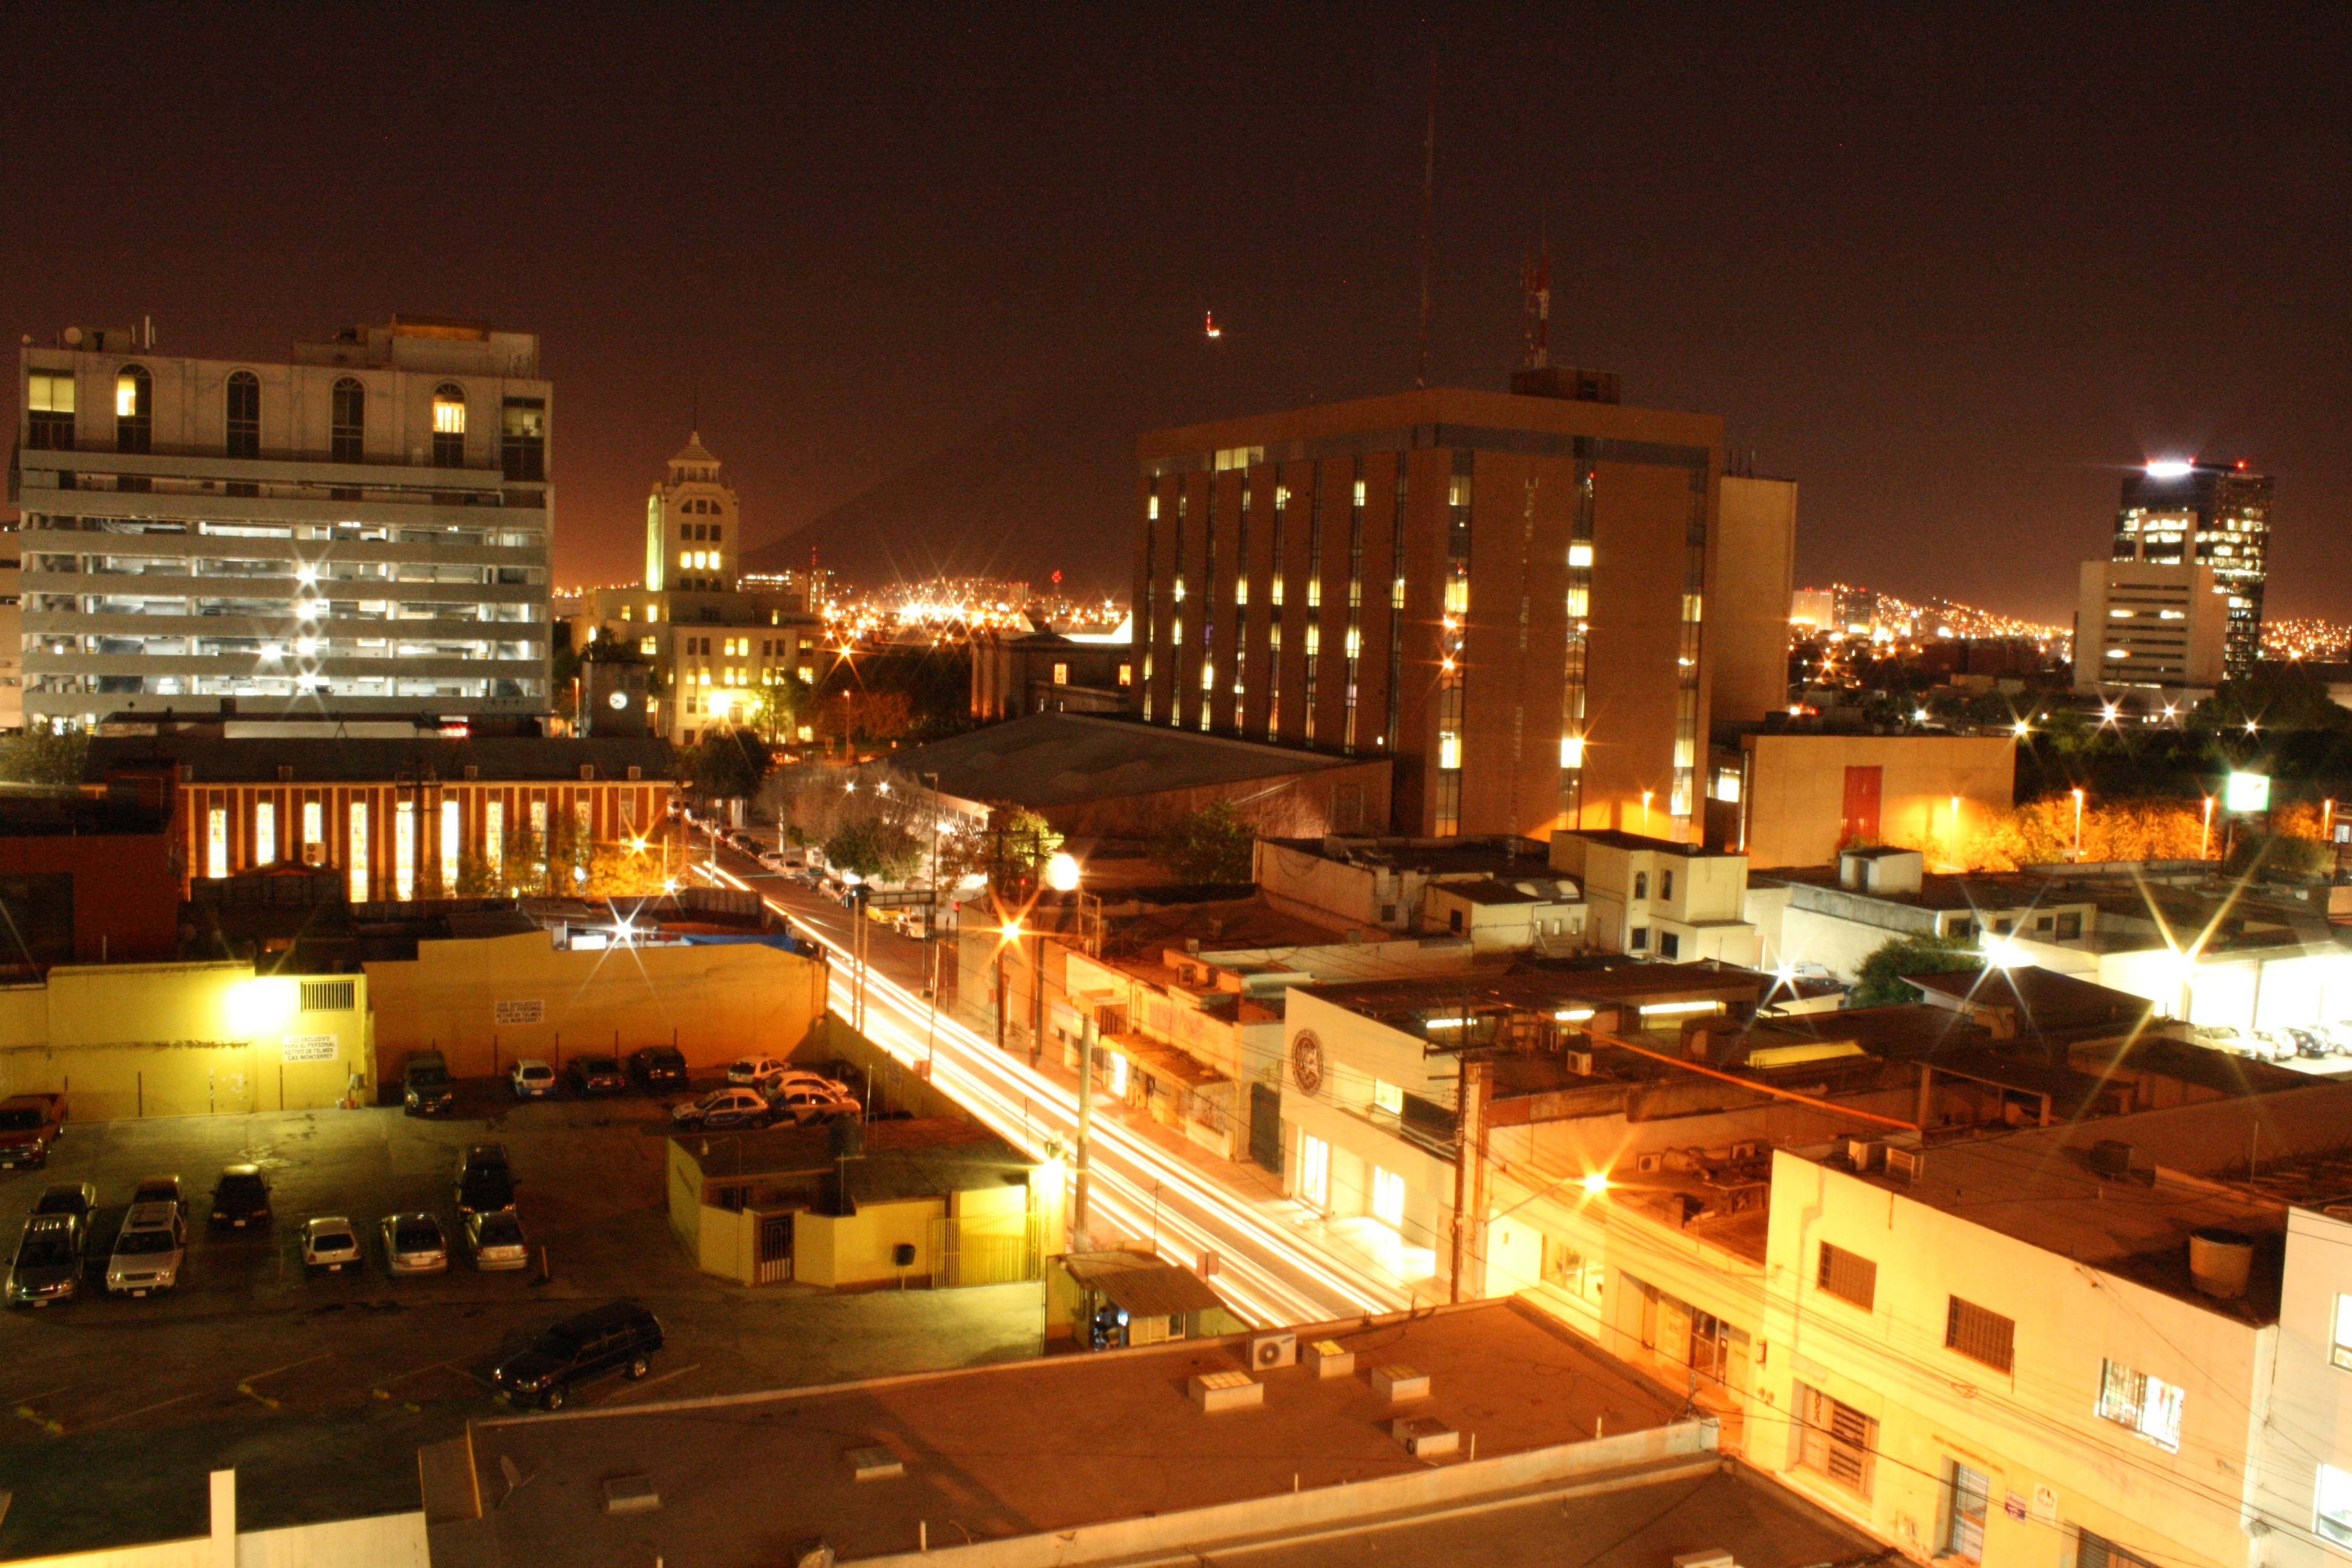
skyline, night, city, cityscape, downtown, dark, dusk, evening, lights, metropolis, human settlement